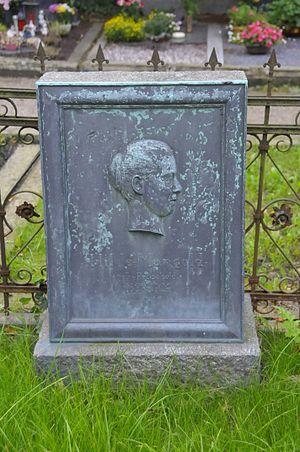
Hilde Mangold, est une embryologiste allemande. En 1924, à 26 ans, elle a découvert, par les expériences réalisées dans le cadre de sa thèse dirigée par Hans Spemann, le phénomène d'induction embryonnaire et en particulier l'organisateur de Spemann. Hilde Mangold est décédée accidentellement l'année de publication de sa thèse, des suites de l'explosion de la gazinière de ses beaux-parents. Hans Spemann sera alors le seul à recevoir, en 1935, le prix Nobel de médecine pour cette découverte.